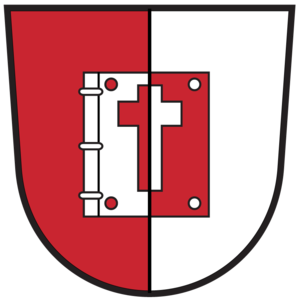
Gnesau est une commune autrichienne du district de Feldkirchen en Carinthie.